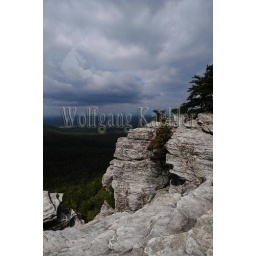
Usa, north carolina, near winston-salem, hanging rock state park, view from hanging rock, rain clouds